Zoo

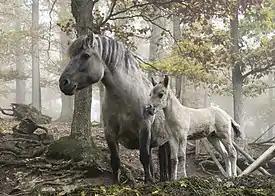
"Wild" horses in the Erlebnispark Tripsdrill wildlife and theme park near Cleebronn in Southern Germany

The modern zoo that emerged in the 19th century in the United Kingdom, was focused on providing scientific study and later educational exhibits to the public for entertainment and inspiration.